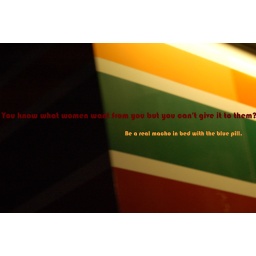
Be a real macho in bed with the blue pill.